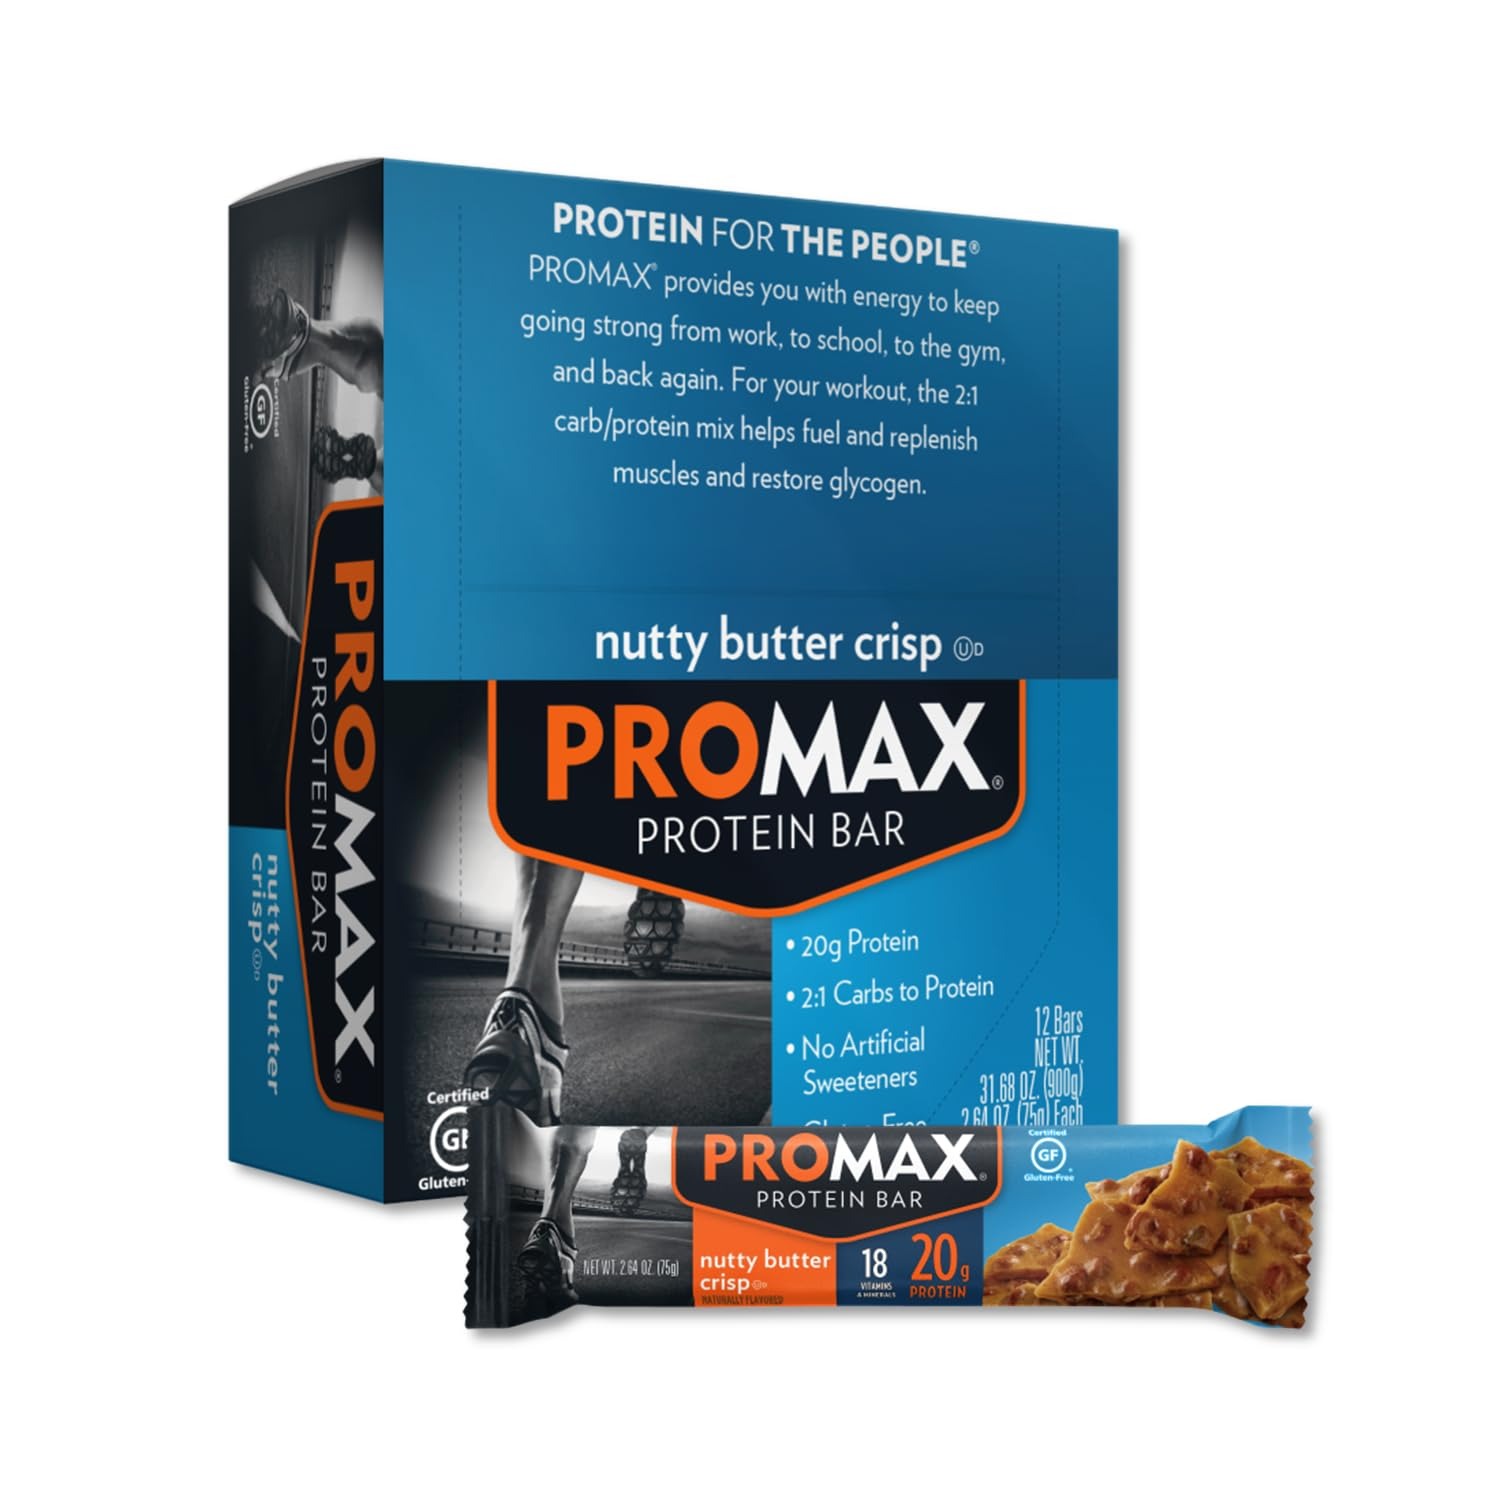
Item Name: Promax Protein Bar, Nutty Butter Crisp, 20g High Protein, Gluten Free, 12 Count
Bullet Point 1: PROMAX Protein Bar: Promax high protein bars are the perfect on-the-go fuel for active lifestyles. The carbohydrates and protein found in Promax Original bars actively help defend muscle tissue and provide energy prior to your activity, and work to replace glycogen and facilitate tissue renewal afterward. A delicious protein snack with 18 vitamins and minerals and 20g of complete quality protein that you’ll want to make a part of your daily routine.
Bullet Point 2: GREAT FLAVOR: Indulgent nougat center and taste that everyone loves.
Bullet Point 3: HIGH PROTEIN: 20g protein bar with no artificial ingredients or sweeteners
Bullet Point 4: CERTIFIED GLUTEN FREE: Promax is certified Gluten Free, no need to sacrifice flavor here.
Bullet Point 5: CLEAN INGREDIENTS: No artificial ingredients, no high fructose corn syrup, no gelatin and no maltitol (a sugar alcohol)
Value: 1.0
Unit: Count

Price: 20.5